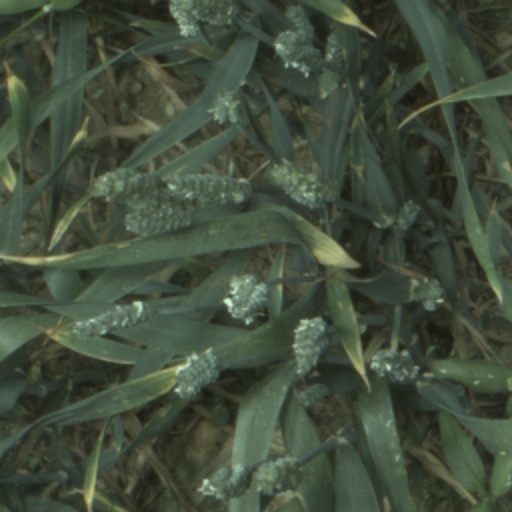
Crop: wheat